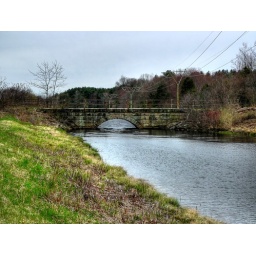
A stone bridge hidden out in Westborough, MA. HDR.